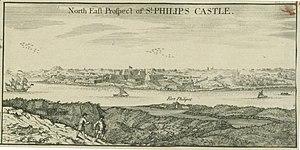
Détail d'un plan de Minorque donnant une vue sur le fort Saint-Philippe, en 1746.
La bataille de Minorque ou bataille de Port Mahon est un affrontement naval et terrestre qui a lieu en mai et juin 1756 au début de la guerre de Sept Ans. Cette bataille oppose la France et l'Angleterre pour le contrôle de l'île de Minorque en Méditerranée occidentale. Le combat naval, le 20 mai 1756, met aux prises l'escadre française de Toulon, commandée par La Galissonière, à celle de John Byng, arrivé de Gibraltar pour secourir l'île où vient de débarquer l'armée du maréchal de Richelieu. La retraite de l'escadre anglaise provoque le 29 juin la reddition de l'île qui va rester entre les mains de la France jusqu'à la fin de la guerre. L'opinion française considère cette victoire comme une revanche sur les attaques de la Royal Navy en période de paix.